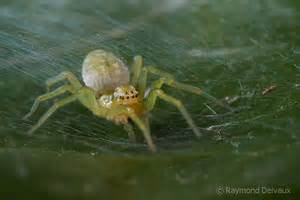
Label: spider